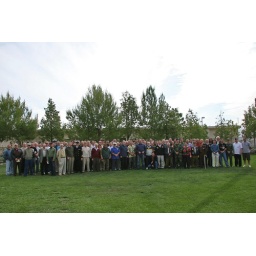
WE 11.11.2007 Rick Warren group portrait with veterans on grass next to bridge with Rick in center flanked by veterans